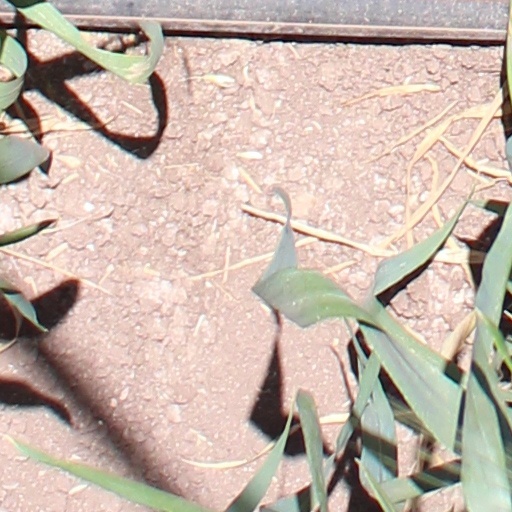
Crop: wheat